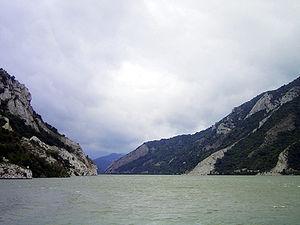
La Serbie /sɛʁ.bi/, en forme longue la république de Serbie, en serbe : Srbija /sř̩.bi.ja/ et Republika Srbija, en serbe en écriture cyrillique : Сpбија et Република Сpбија, est un État des Balkans occidentaux et de l’Europe du Sud, parfois située en Europe centrale ; son régime politique est de type démocratie parlementaire monocamérale. La Serbie est frontalière de la Roumanie à l'est-nord-est, de la Bulgarie au sud-est, de la Macédoine du Nord au sud-sud-est, du Kosovo au sud, du Monténégro au sud-ouest, de la Bosnie-Herzégovine à l'ouest, de la Croatie au nord-ouest et de la Hongrie au nord-nord-ouest. Sa capitale est Belgrade.
Des parcs nationaux et des réserves naturelles ont été mises en place sur tout le parcours du Danube afin de préserver la grande variété biologique face aux interventions humaines.
Les aires naturelles protégées de Serbie couvrent une superficie de 5 443 km², soit environ 6 % du territoire du pays.